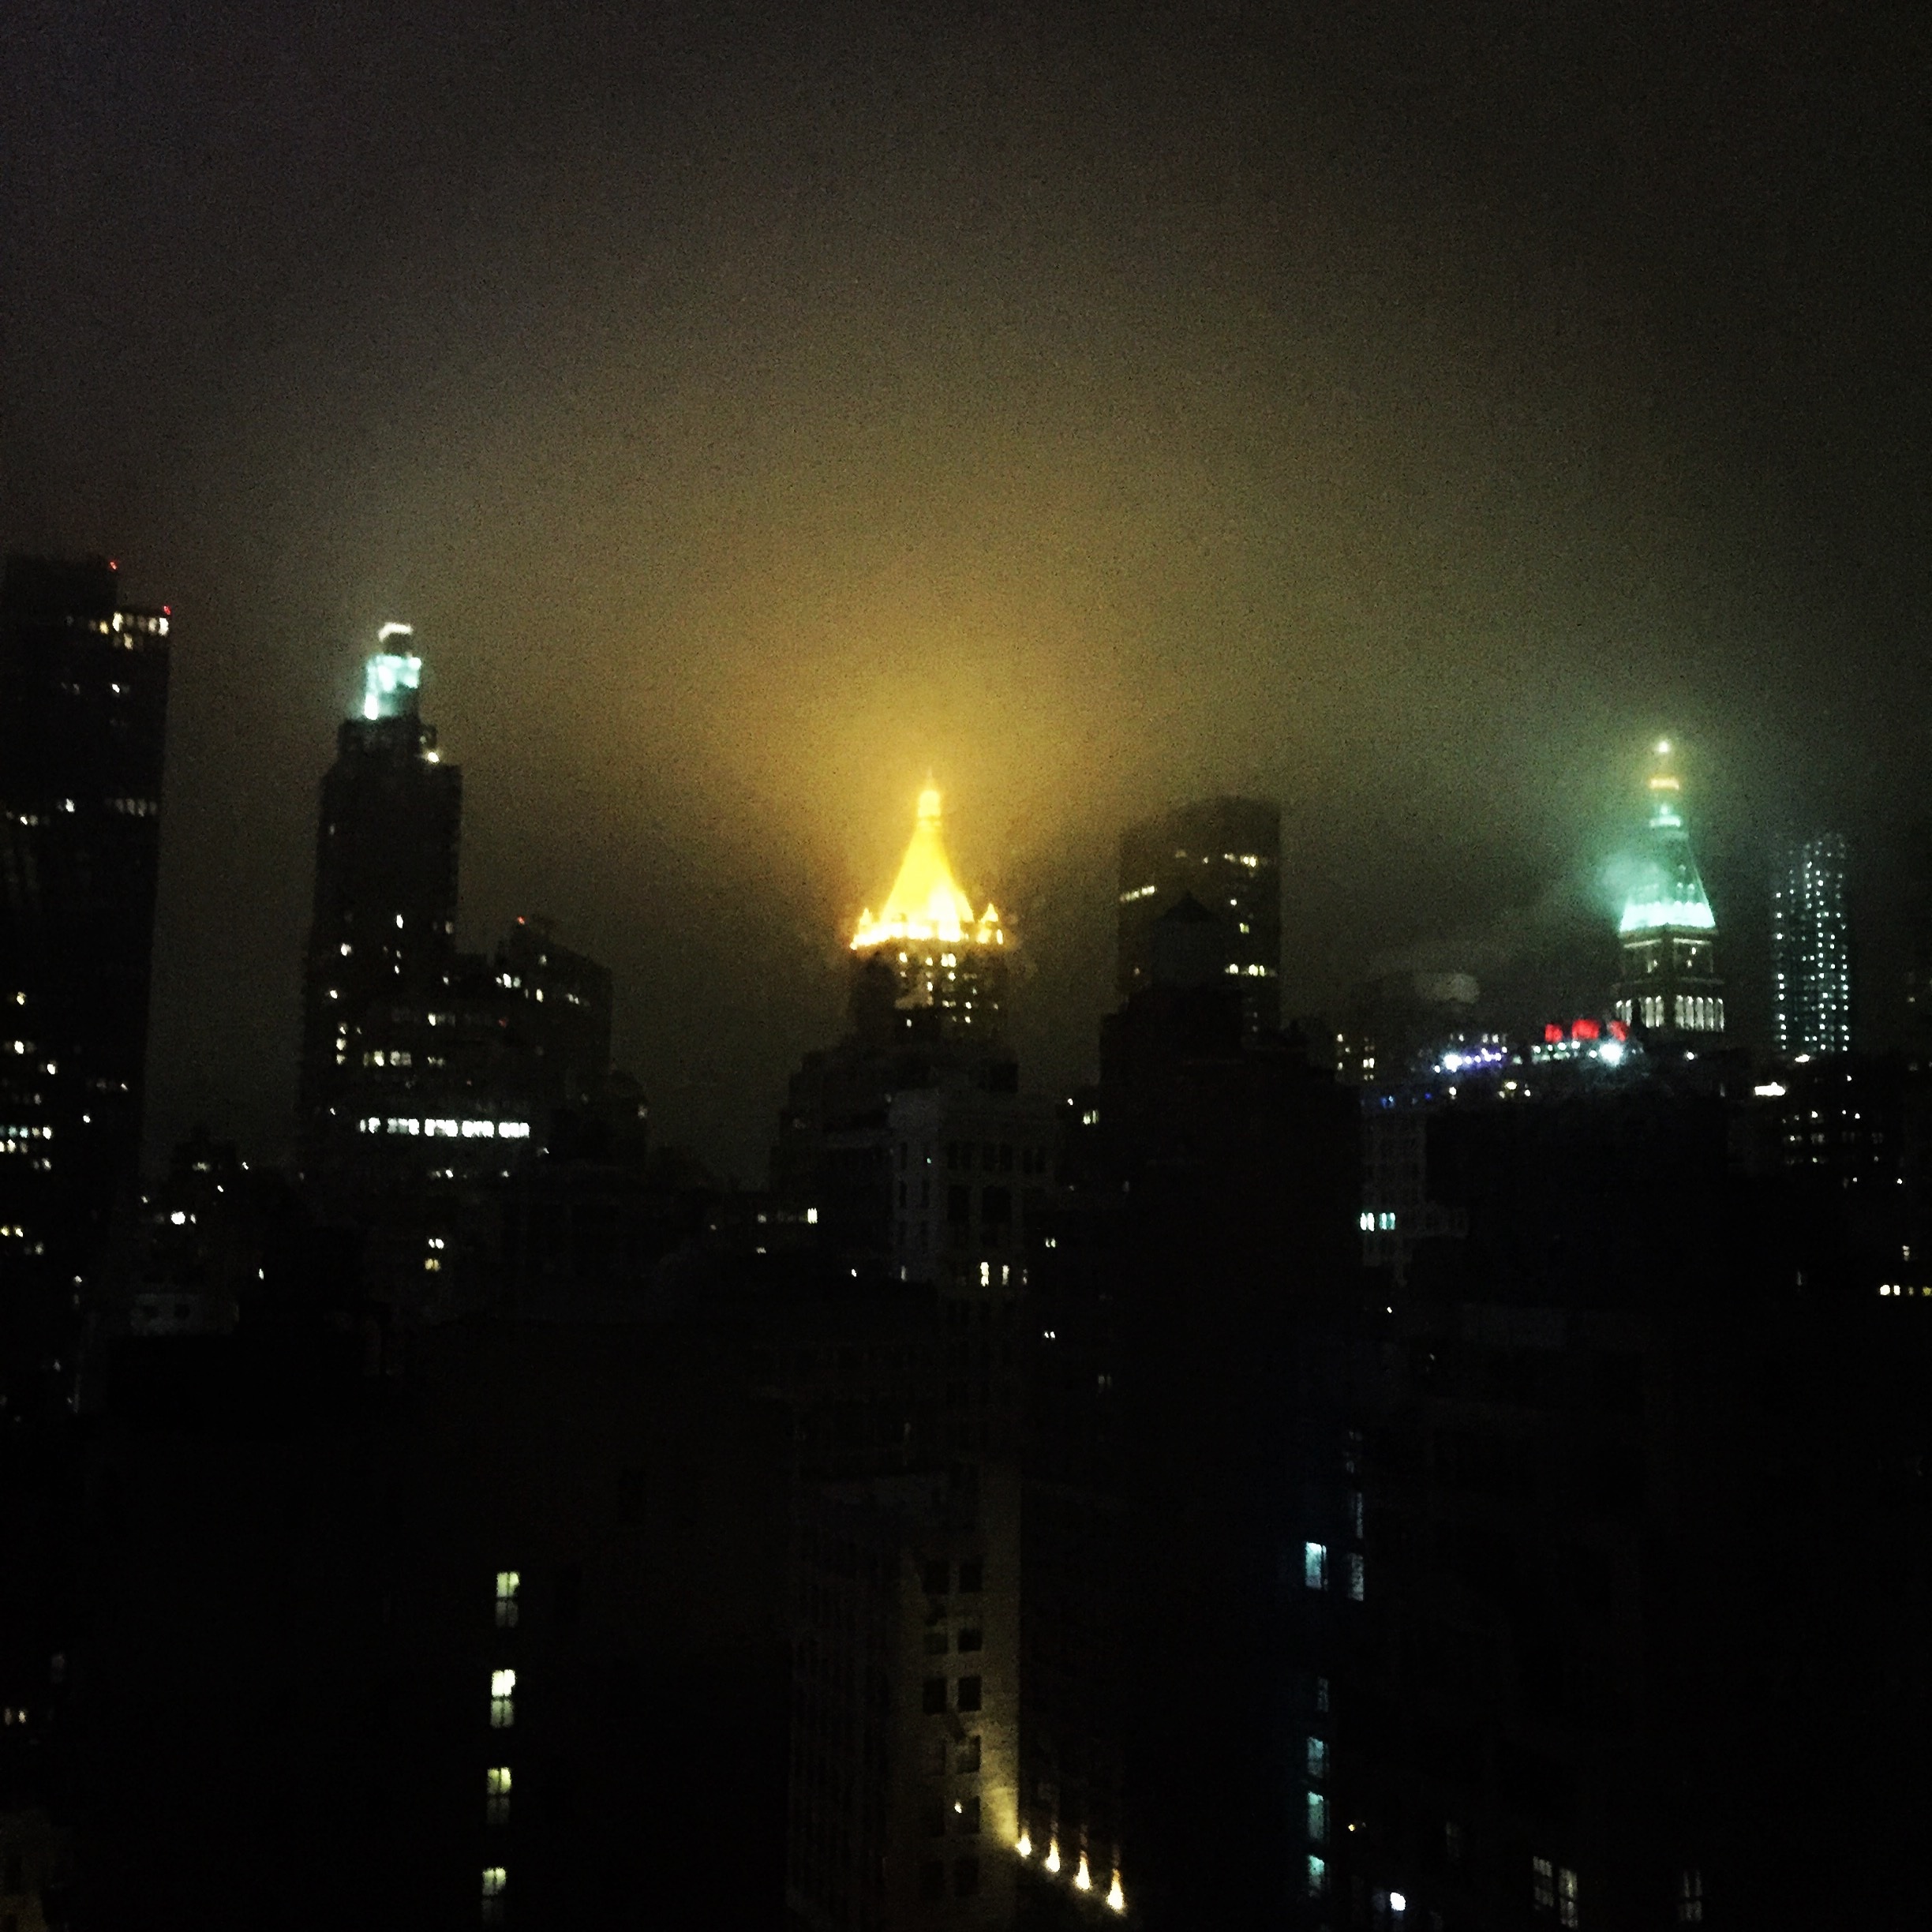
light, skyline, night, dawn, city, cityscape, dusk, evening, darkness, midnight, atmospheric phenomenon, human settlement, atmosphere of earth